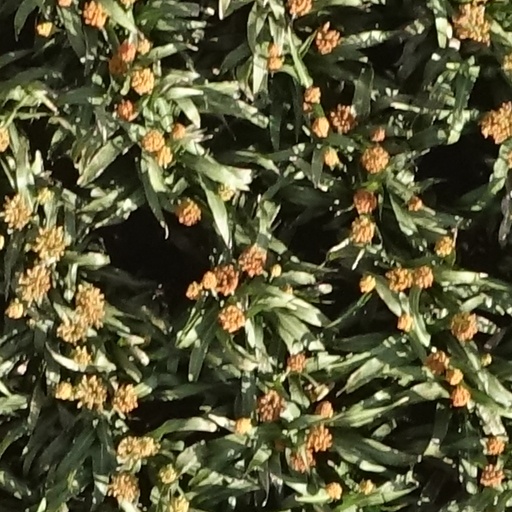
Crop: sorghum